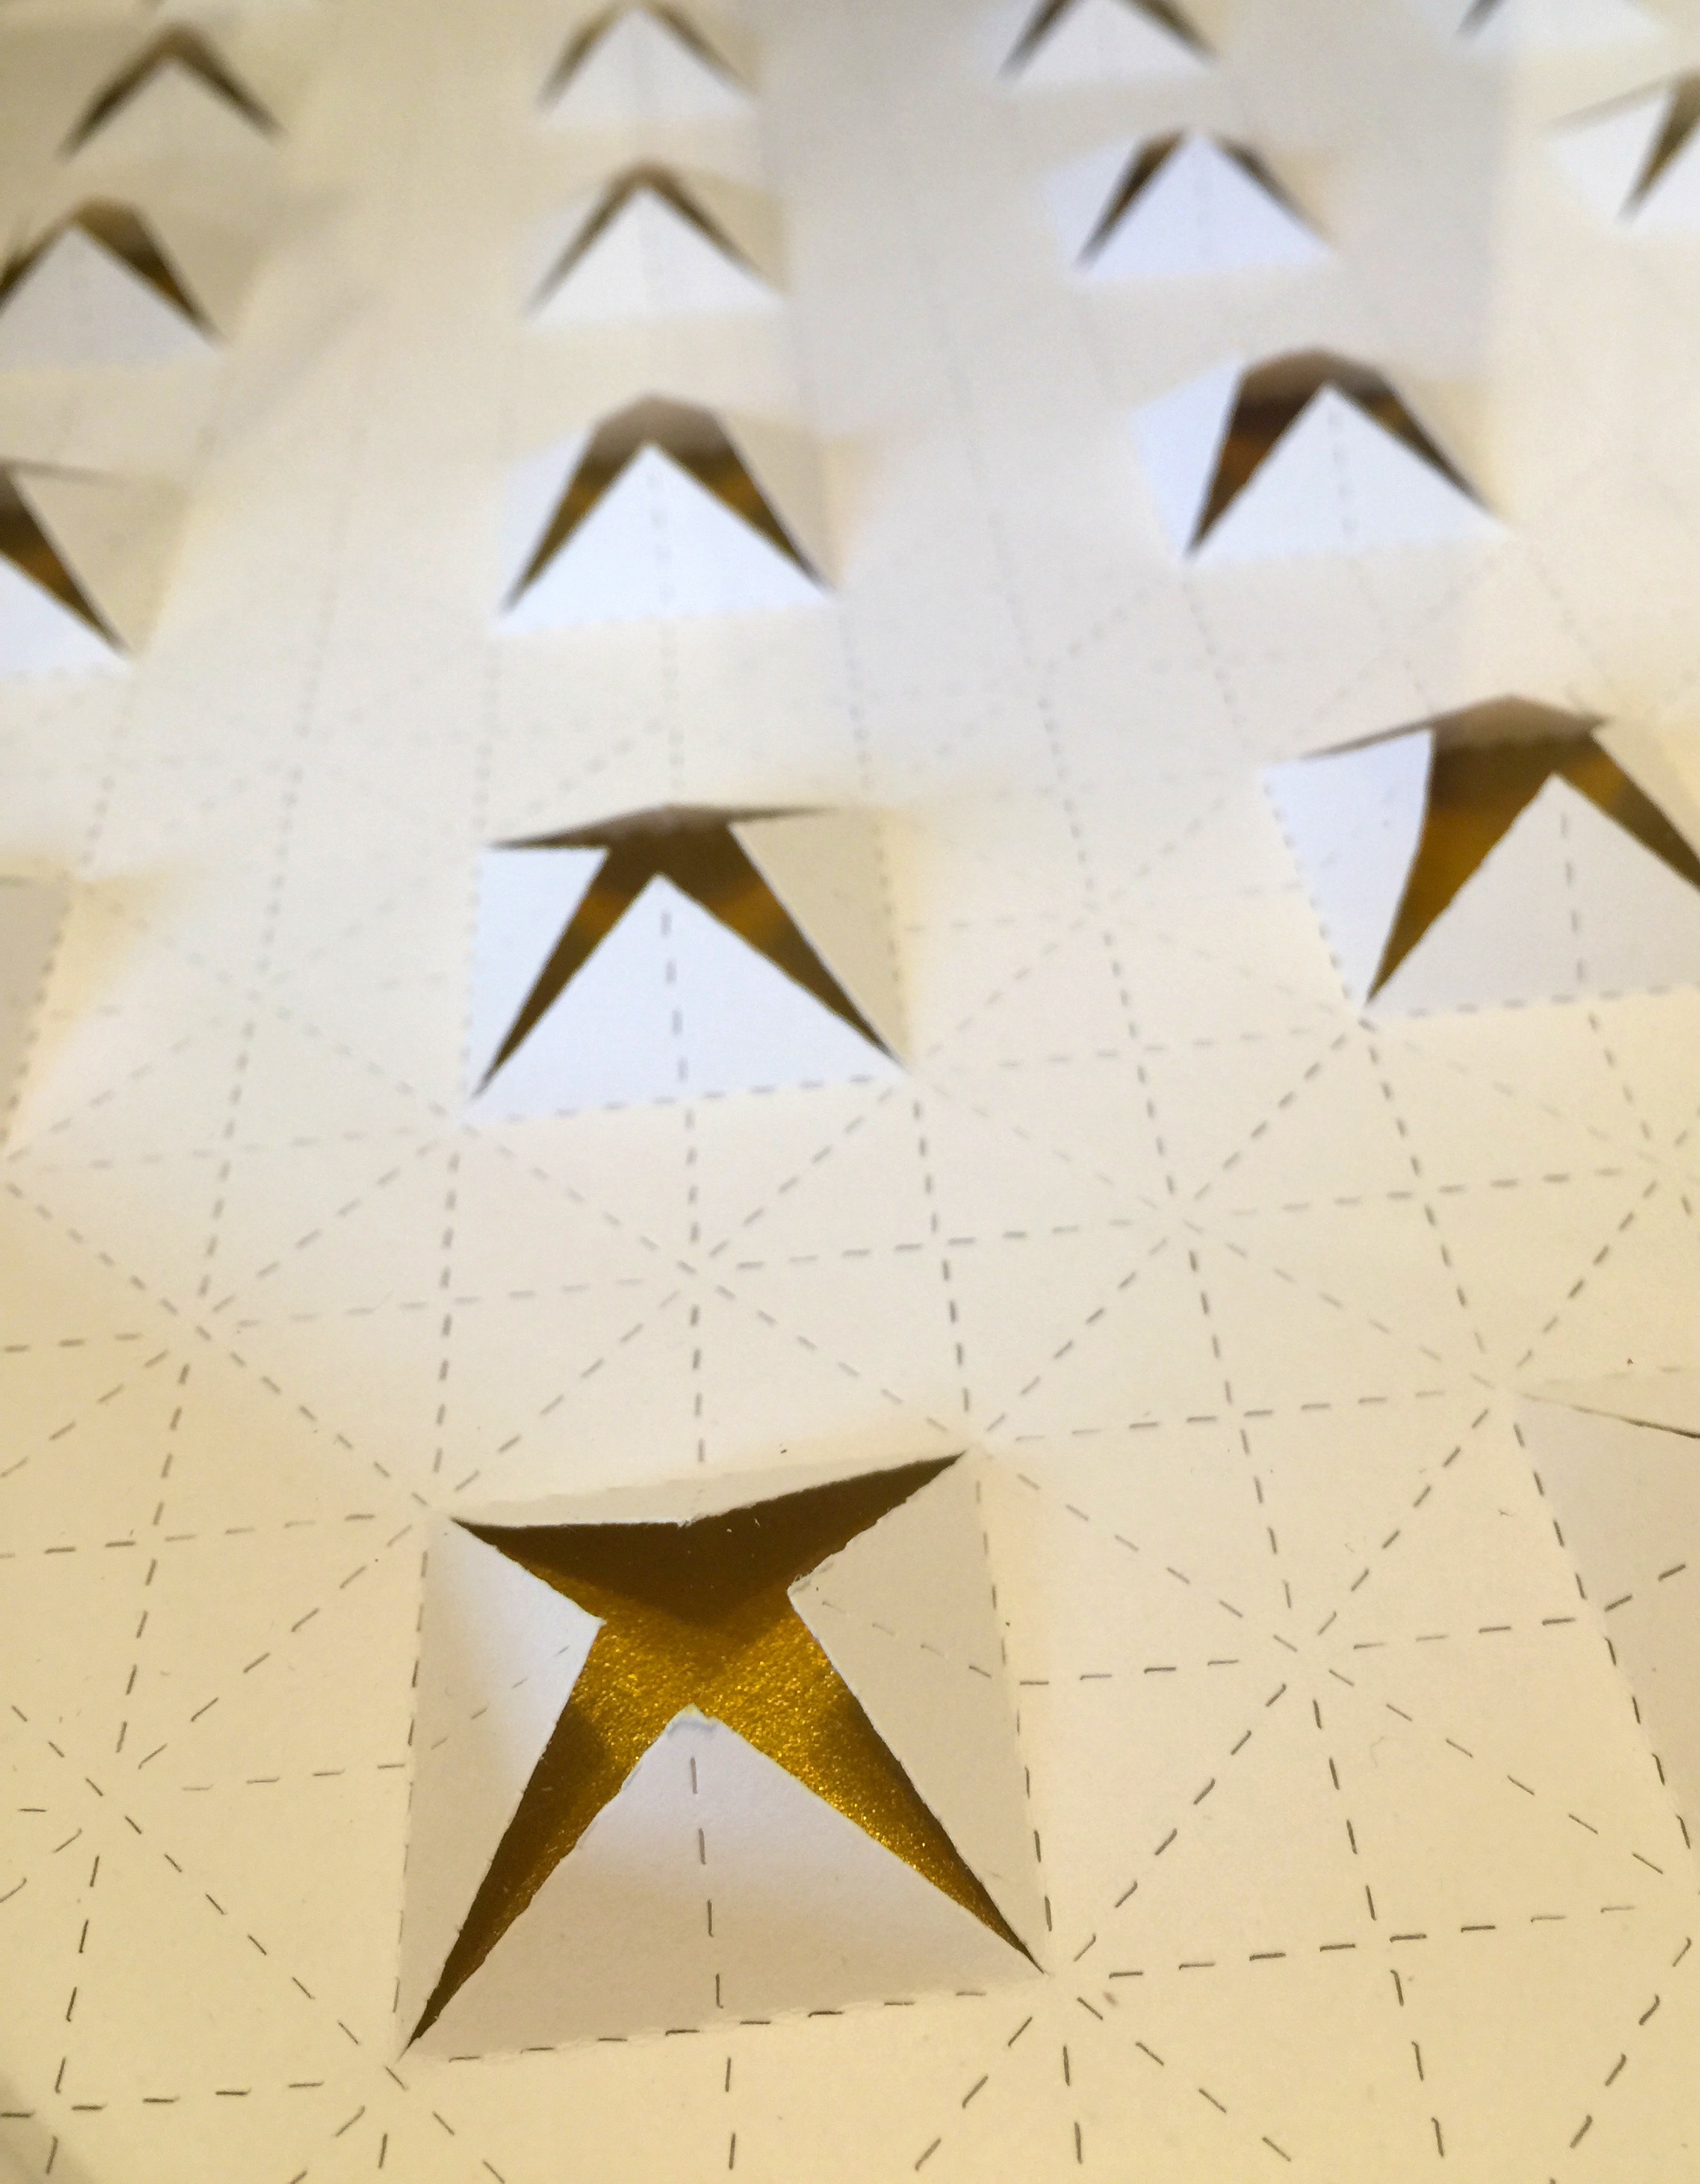
wing, light, leaf, pattern, line, yellow, paper, lighting, circle, art, design, triangle, symmetry, shape, origami, art paper, origami paper